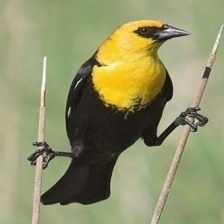
Species: YELLOW HEADED BLACKBIRD
Scientific name: XANTHOCEPHALUS